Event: Ecuador Earthquake
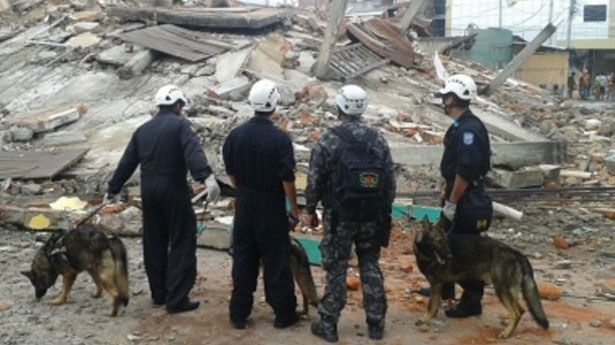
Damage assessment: damage